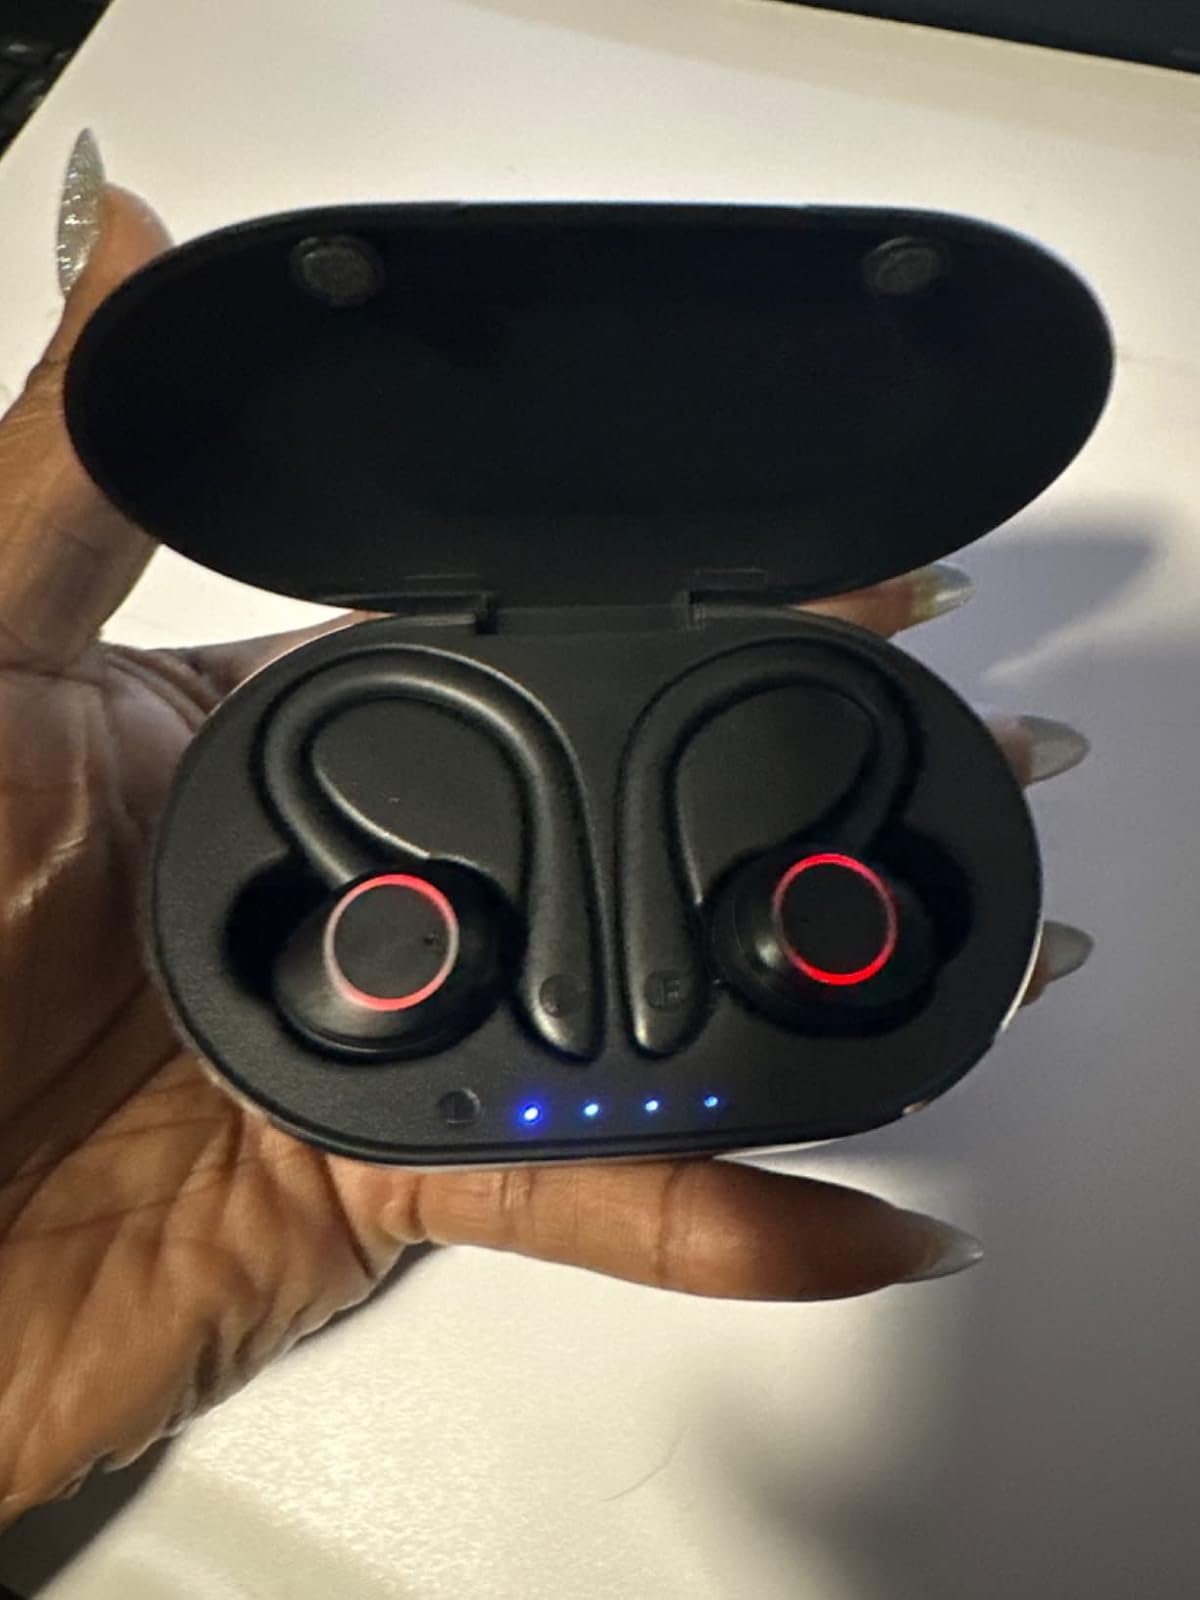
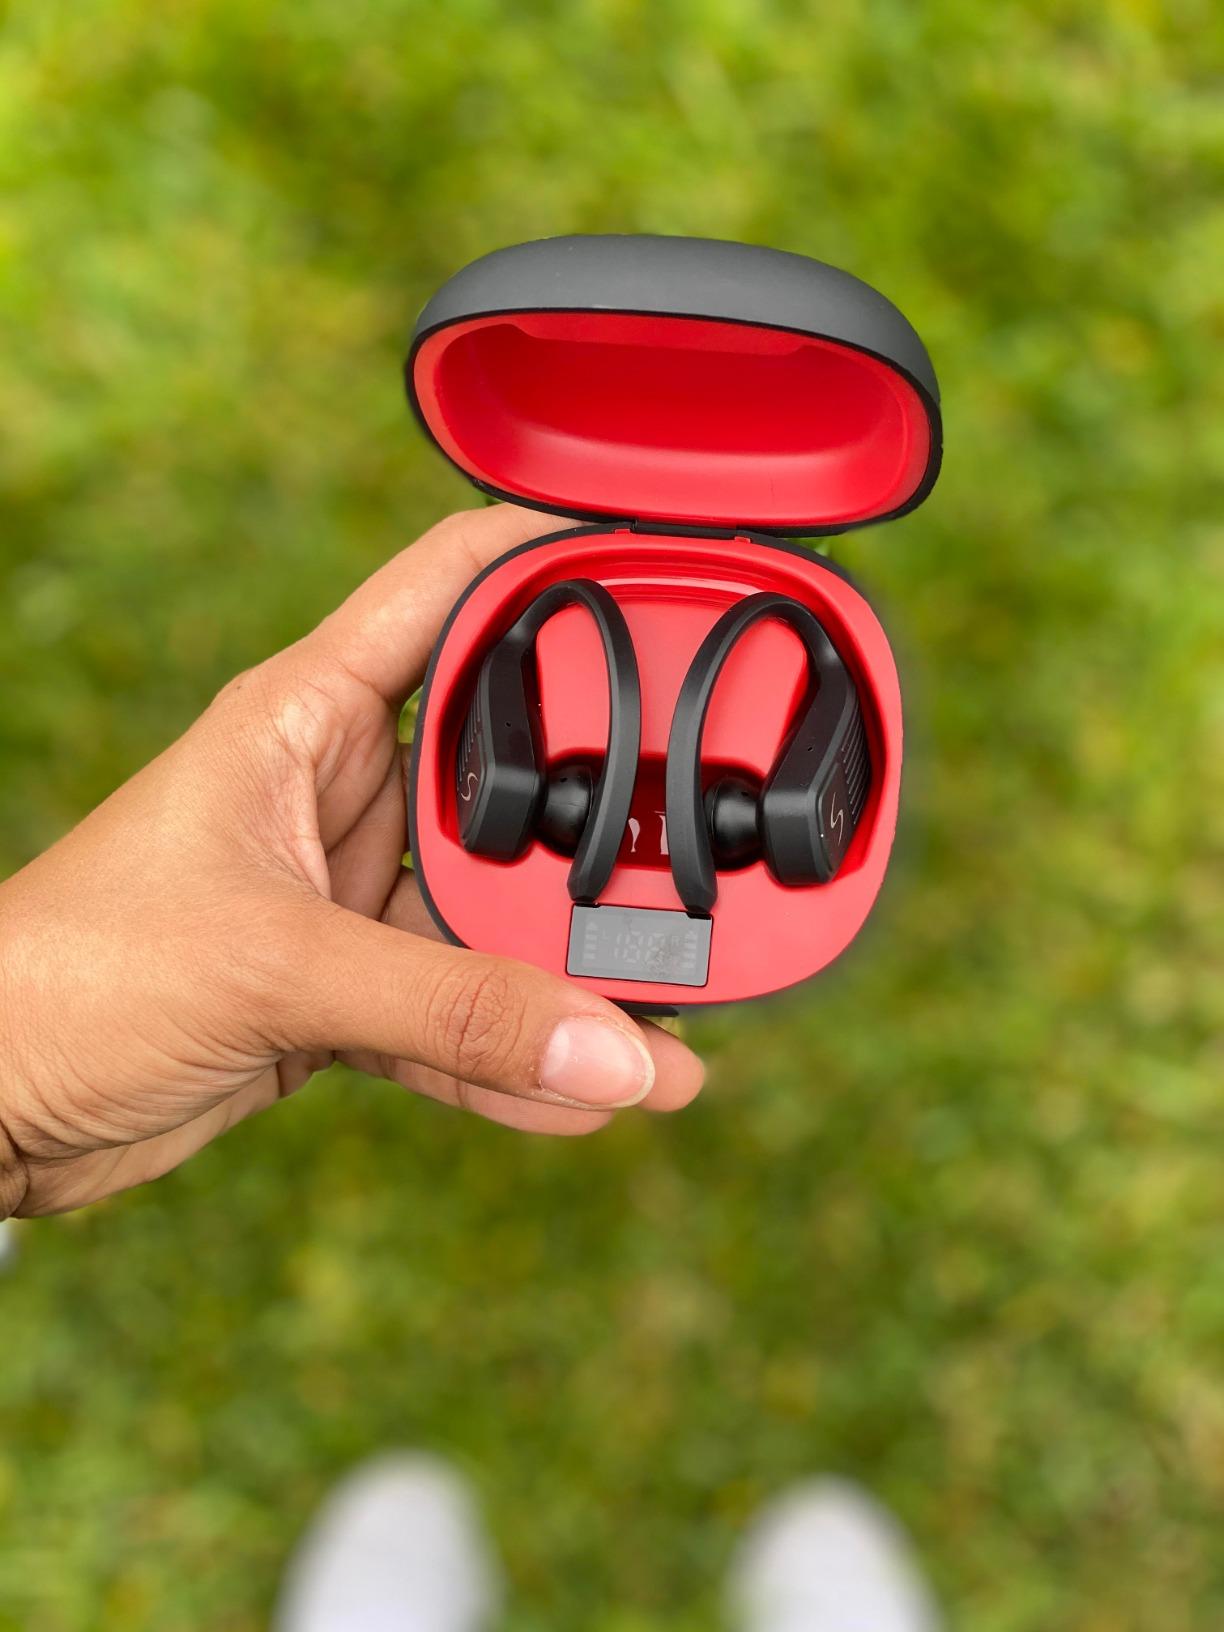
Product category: earbuds
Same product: no